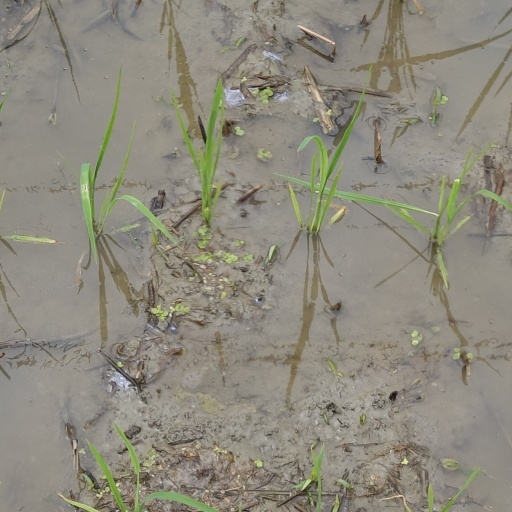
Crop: rice